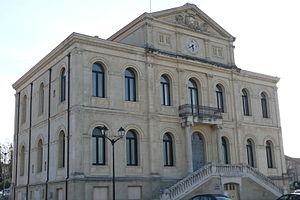
ancien Hôtel de ville à Sorgues.
Sorgues est une commune française située dans le département de Vaucluse, en région Provence-Alpes-Côte d'Azur.